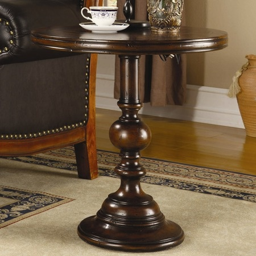
i pinned this accent table from the event at person and main !